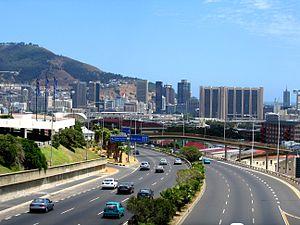
Le Cap-Occidental est une province située dans le sud-ouest de l'Afrique du Sud. Issue de la partie occidentale de l'ancienne province du Cap, sa capitale est Le Cap. Moins peuplée que la partie orientale, elle compte 6,3 millions d'habitants, faisant d'elle la quatrième province d'Afrique du Sud.
La N2 est une des principales Routes nationales d'Afrique du Sud; il s'agit de la principale autoroute longeant la côte de l'Océan Indien dans le pays. La N2 débute au Cap dans la province du Cap-Occidental, passe notamment par Port Elizabeth et East London dans la province du Cap-Oriental, Durban au KwaZulu-Natal et prend fin à Ermelo au Mpumalanga.